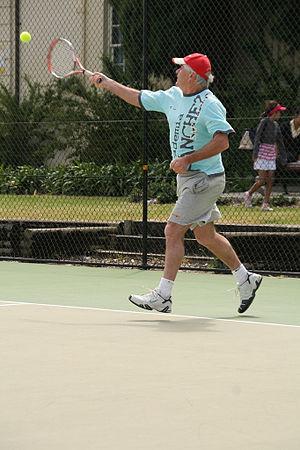
Paul McNamee, né le 12 novembre 1954 à Melbourne, est un ancien joueur de tennis professionnel australien.